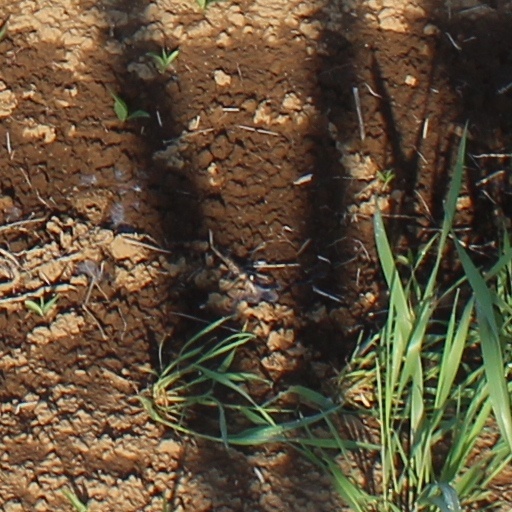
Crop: wheat